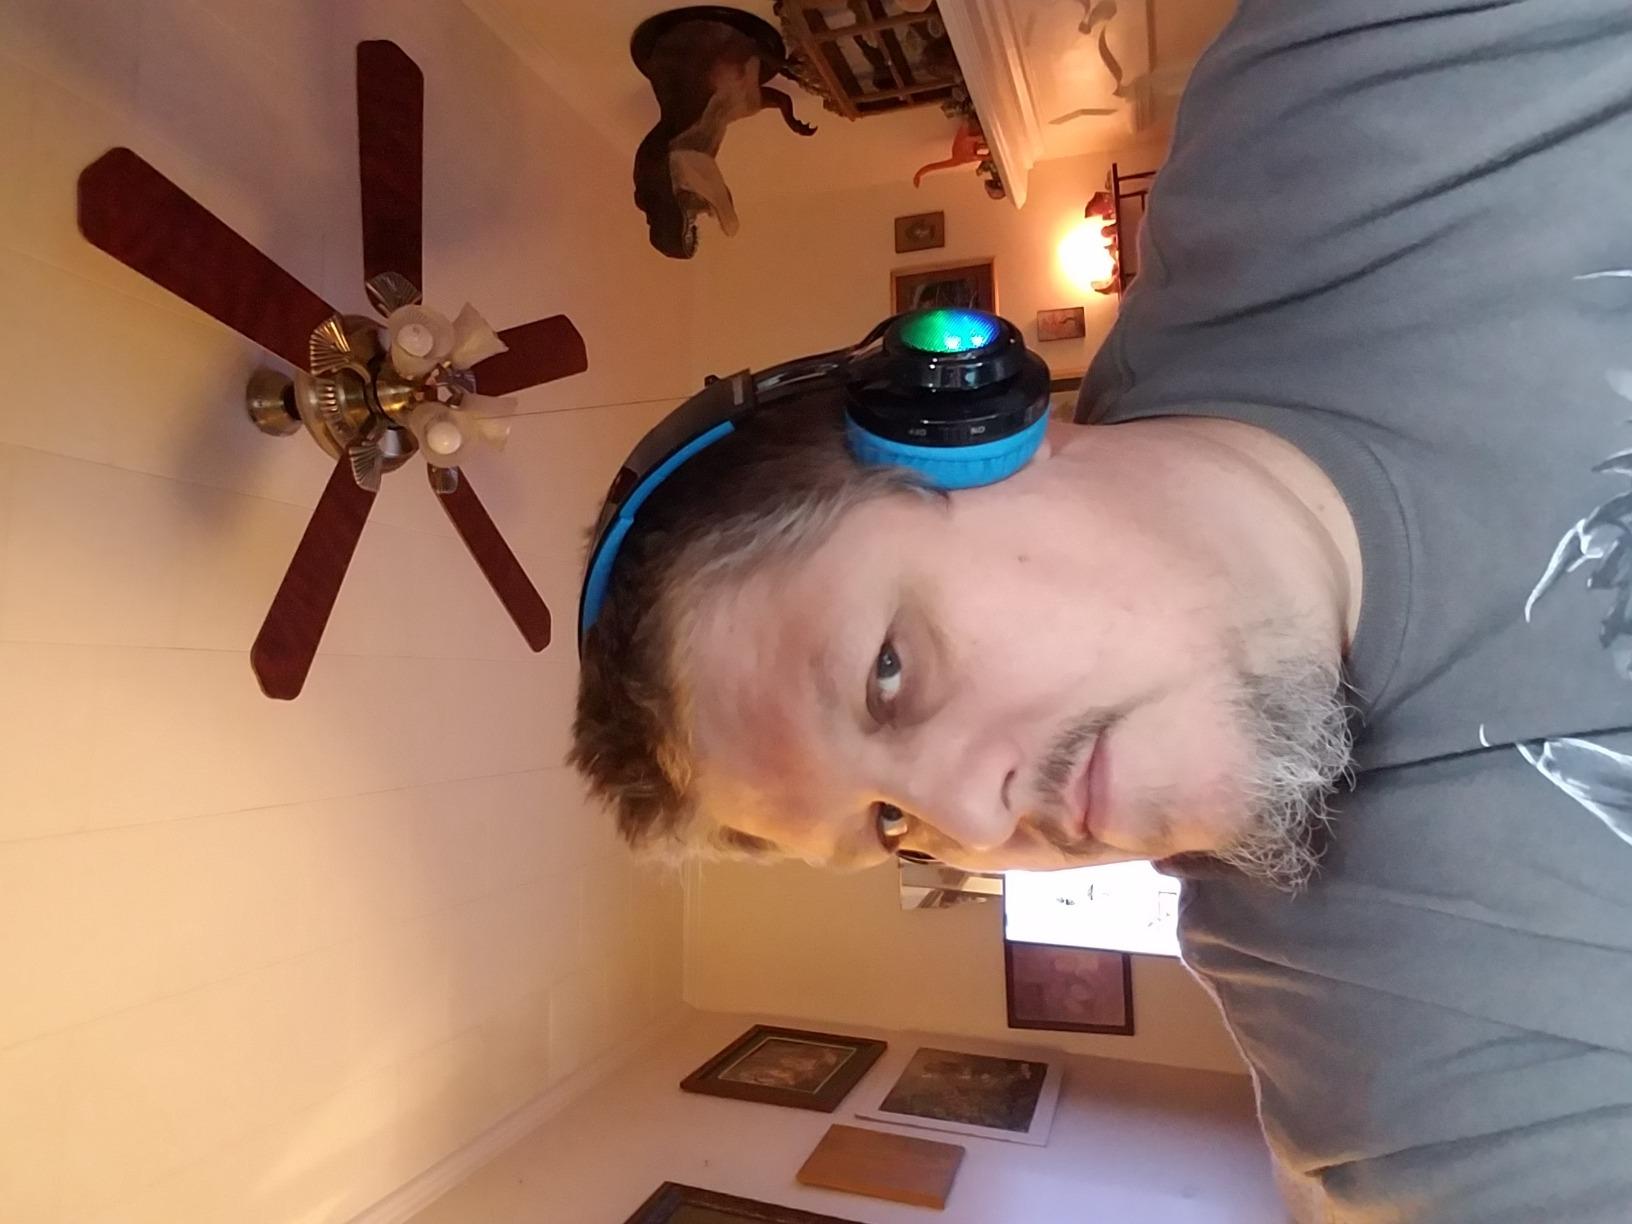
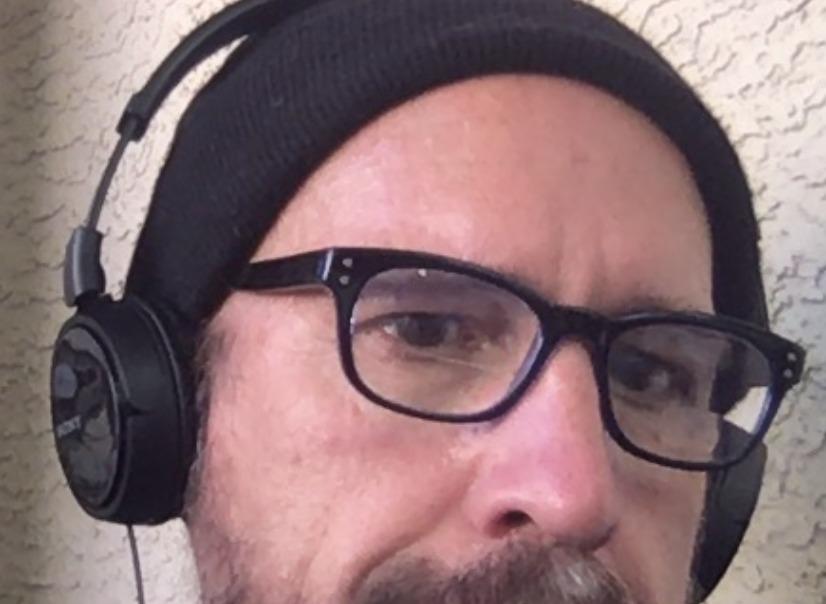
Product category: headphones
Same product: no